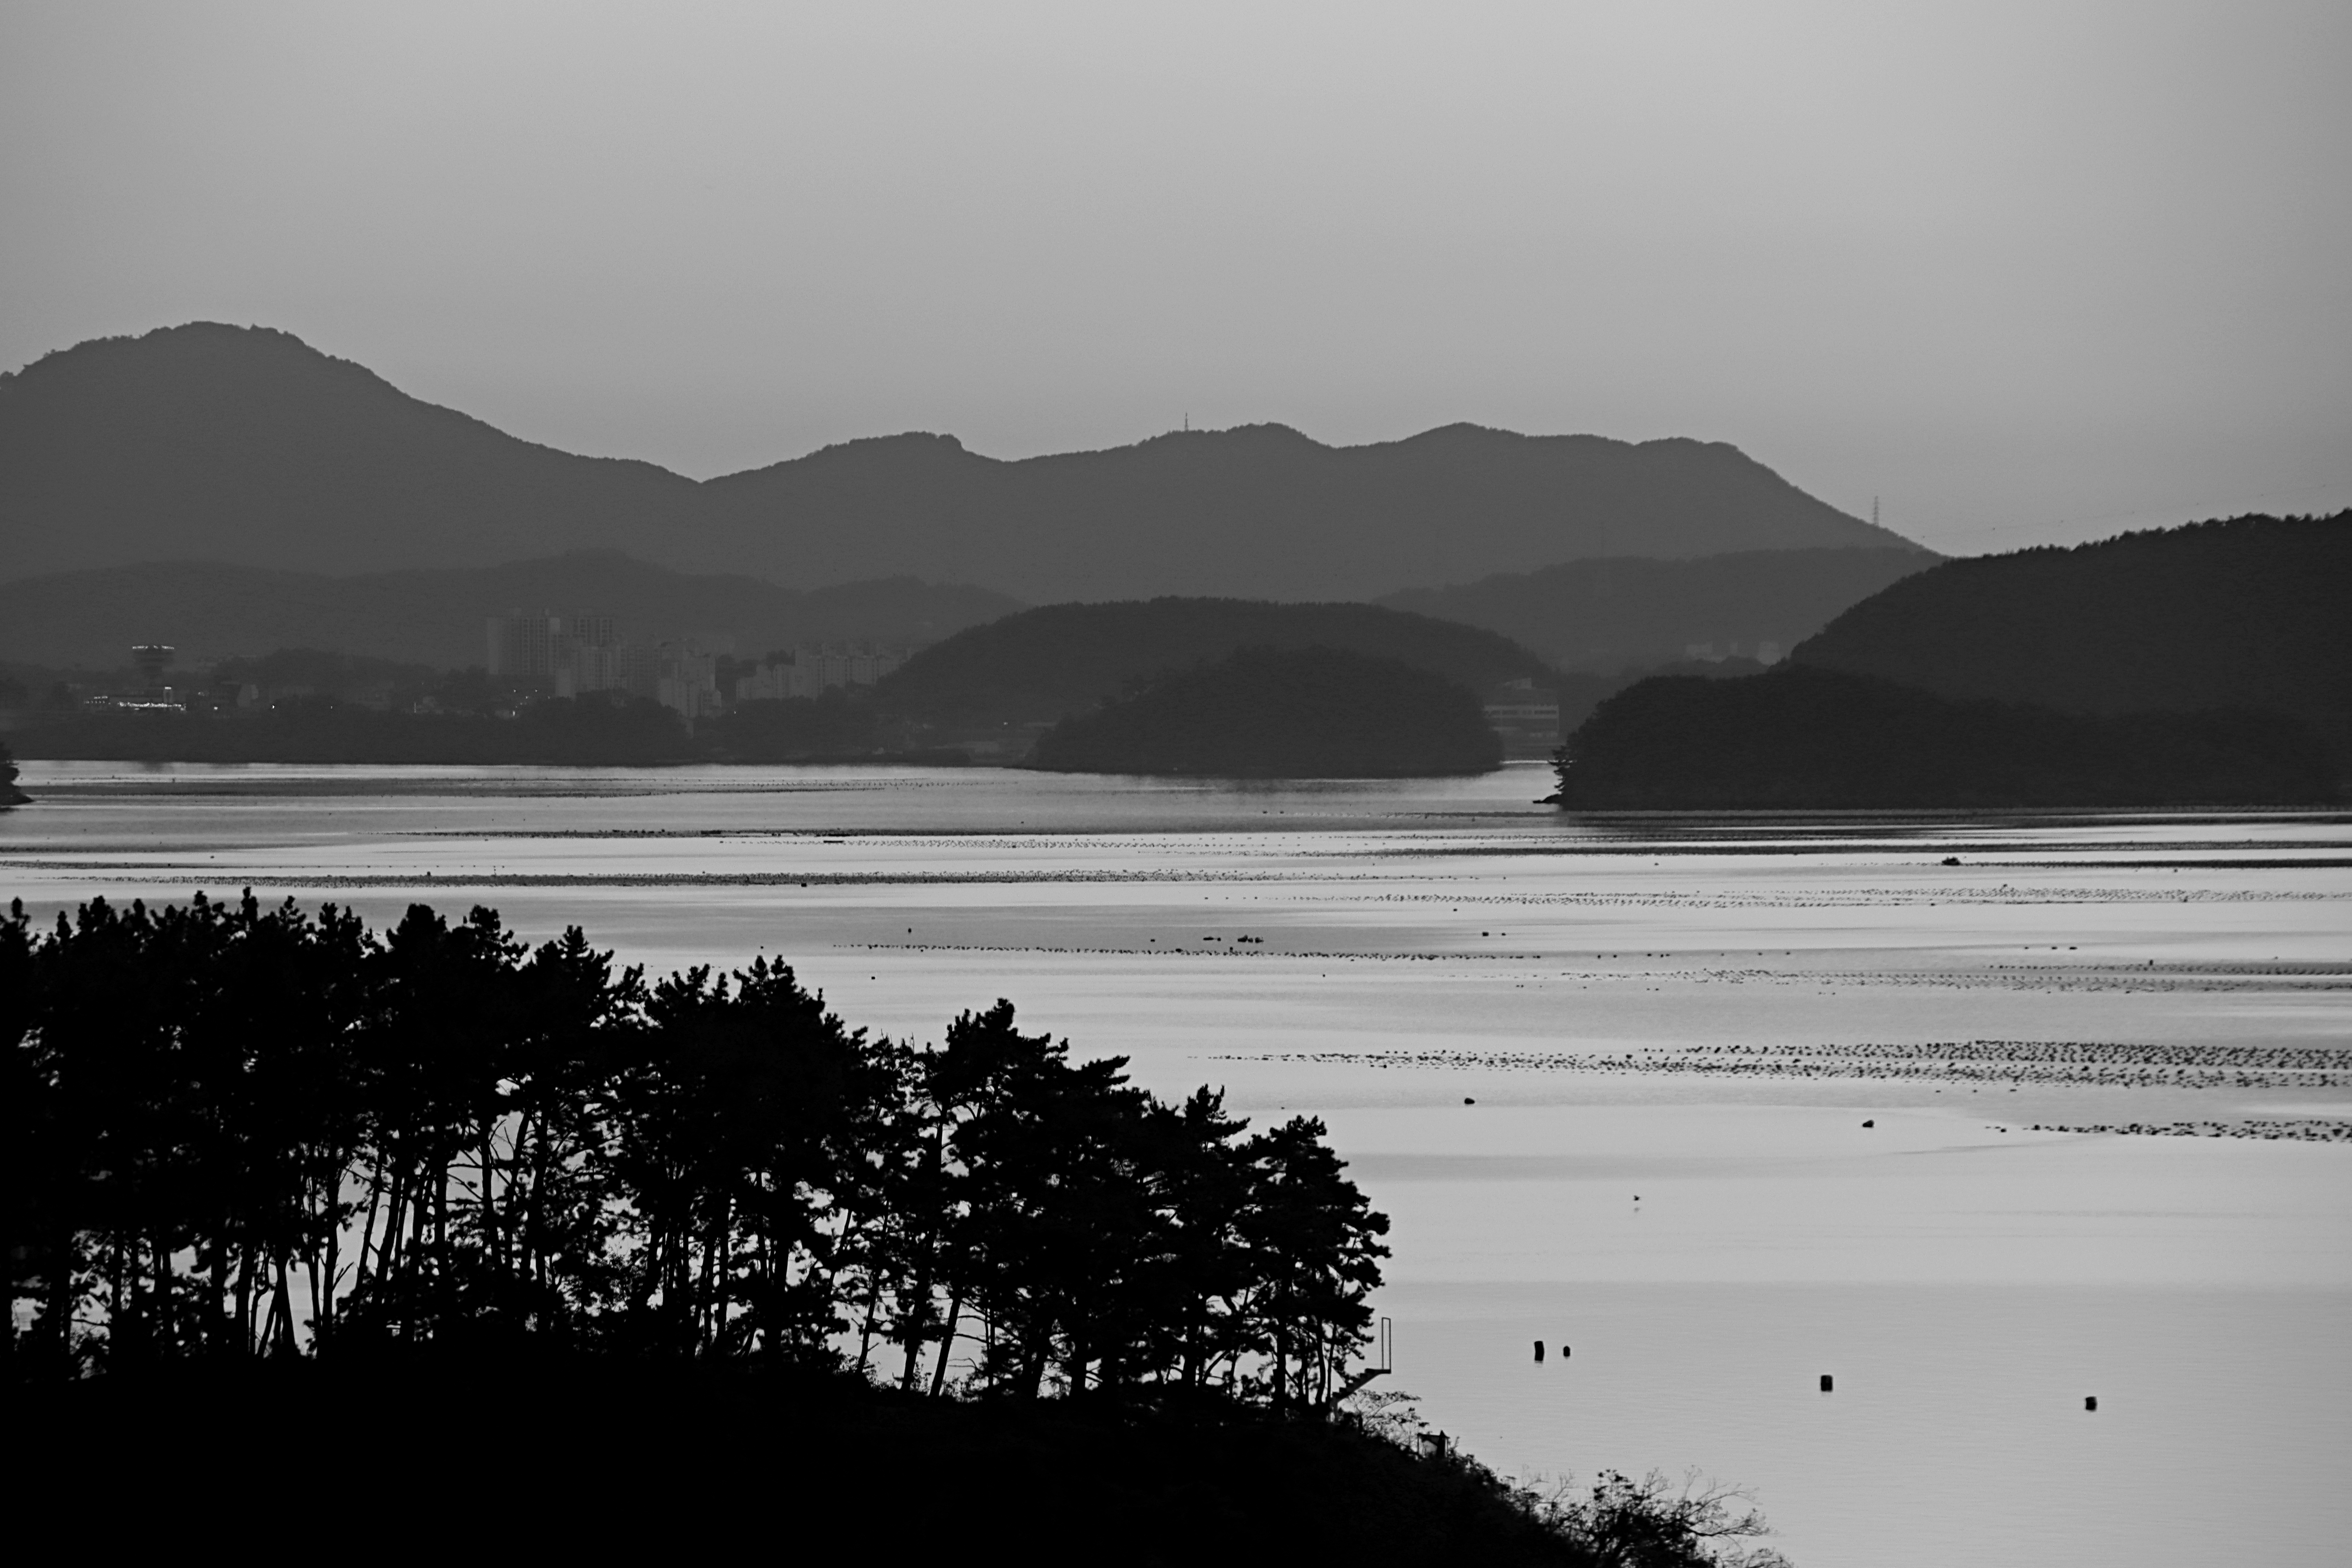
Geoje Island of Korea, Art of Oriental painting, sky, white, black, atmospheric phenomenon, water, natural landscape, loch, highland, sea, morning, lake, cloud, horizon, black and white, sound, hill, monochrome, water resources, calm, evening, reservoir, coast, river, mountain, tree, monochrome photography, reflection, atmosphere, landscape, mist, photography, dusk, ocean, bay, sunlight, fell, dawn, estuary, haze, sunset, coastal and oceanic landforms, mountain range, headland, lake district